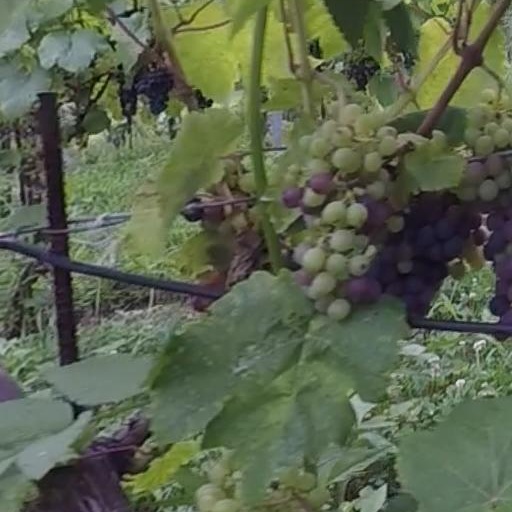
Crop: grape